Mostra d'Oltremare

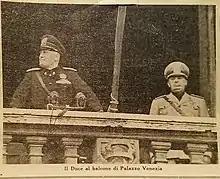
Benito Mussolini with Pietro Capoferri on the balcony of Palazzo Venezia.

In this way, the project was historically placed within the wider program for the revitalization of the city that Mussolini had enunciated under the slogan ""Naples must live"" and had articulated in the famous five points listed to neapolitan citizens in 1931: "agriculture, navigation, industry, crafts, tourism".